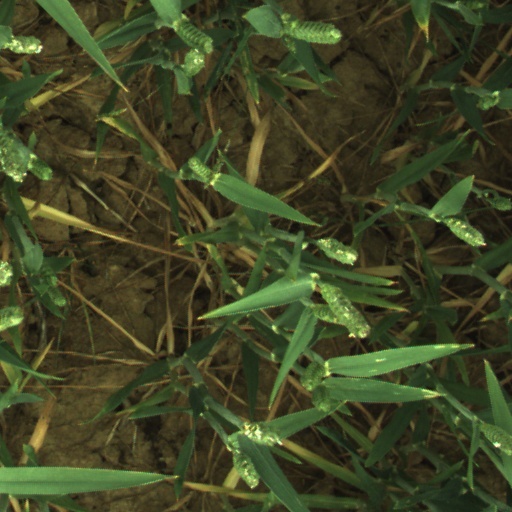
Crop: wheat